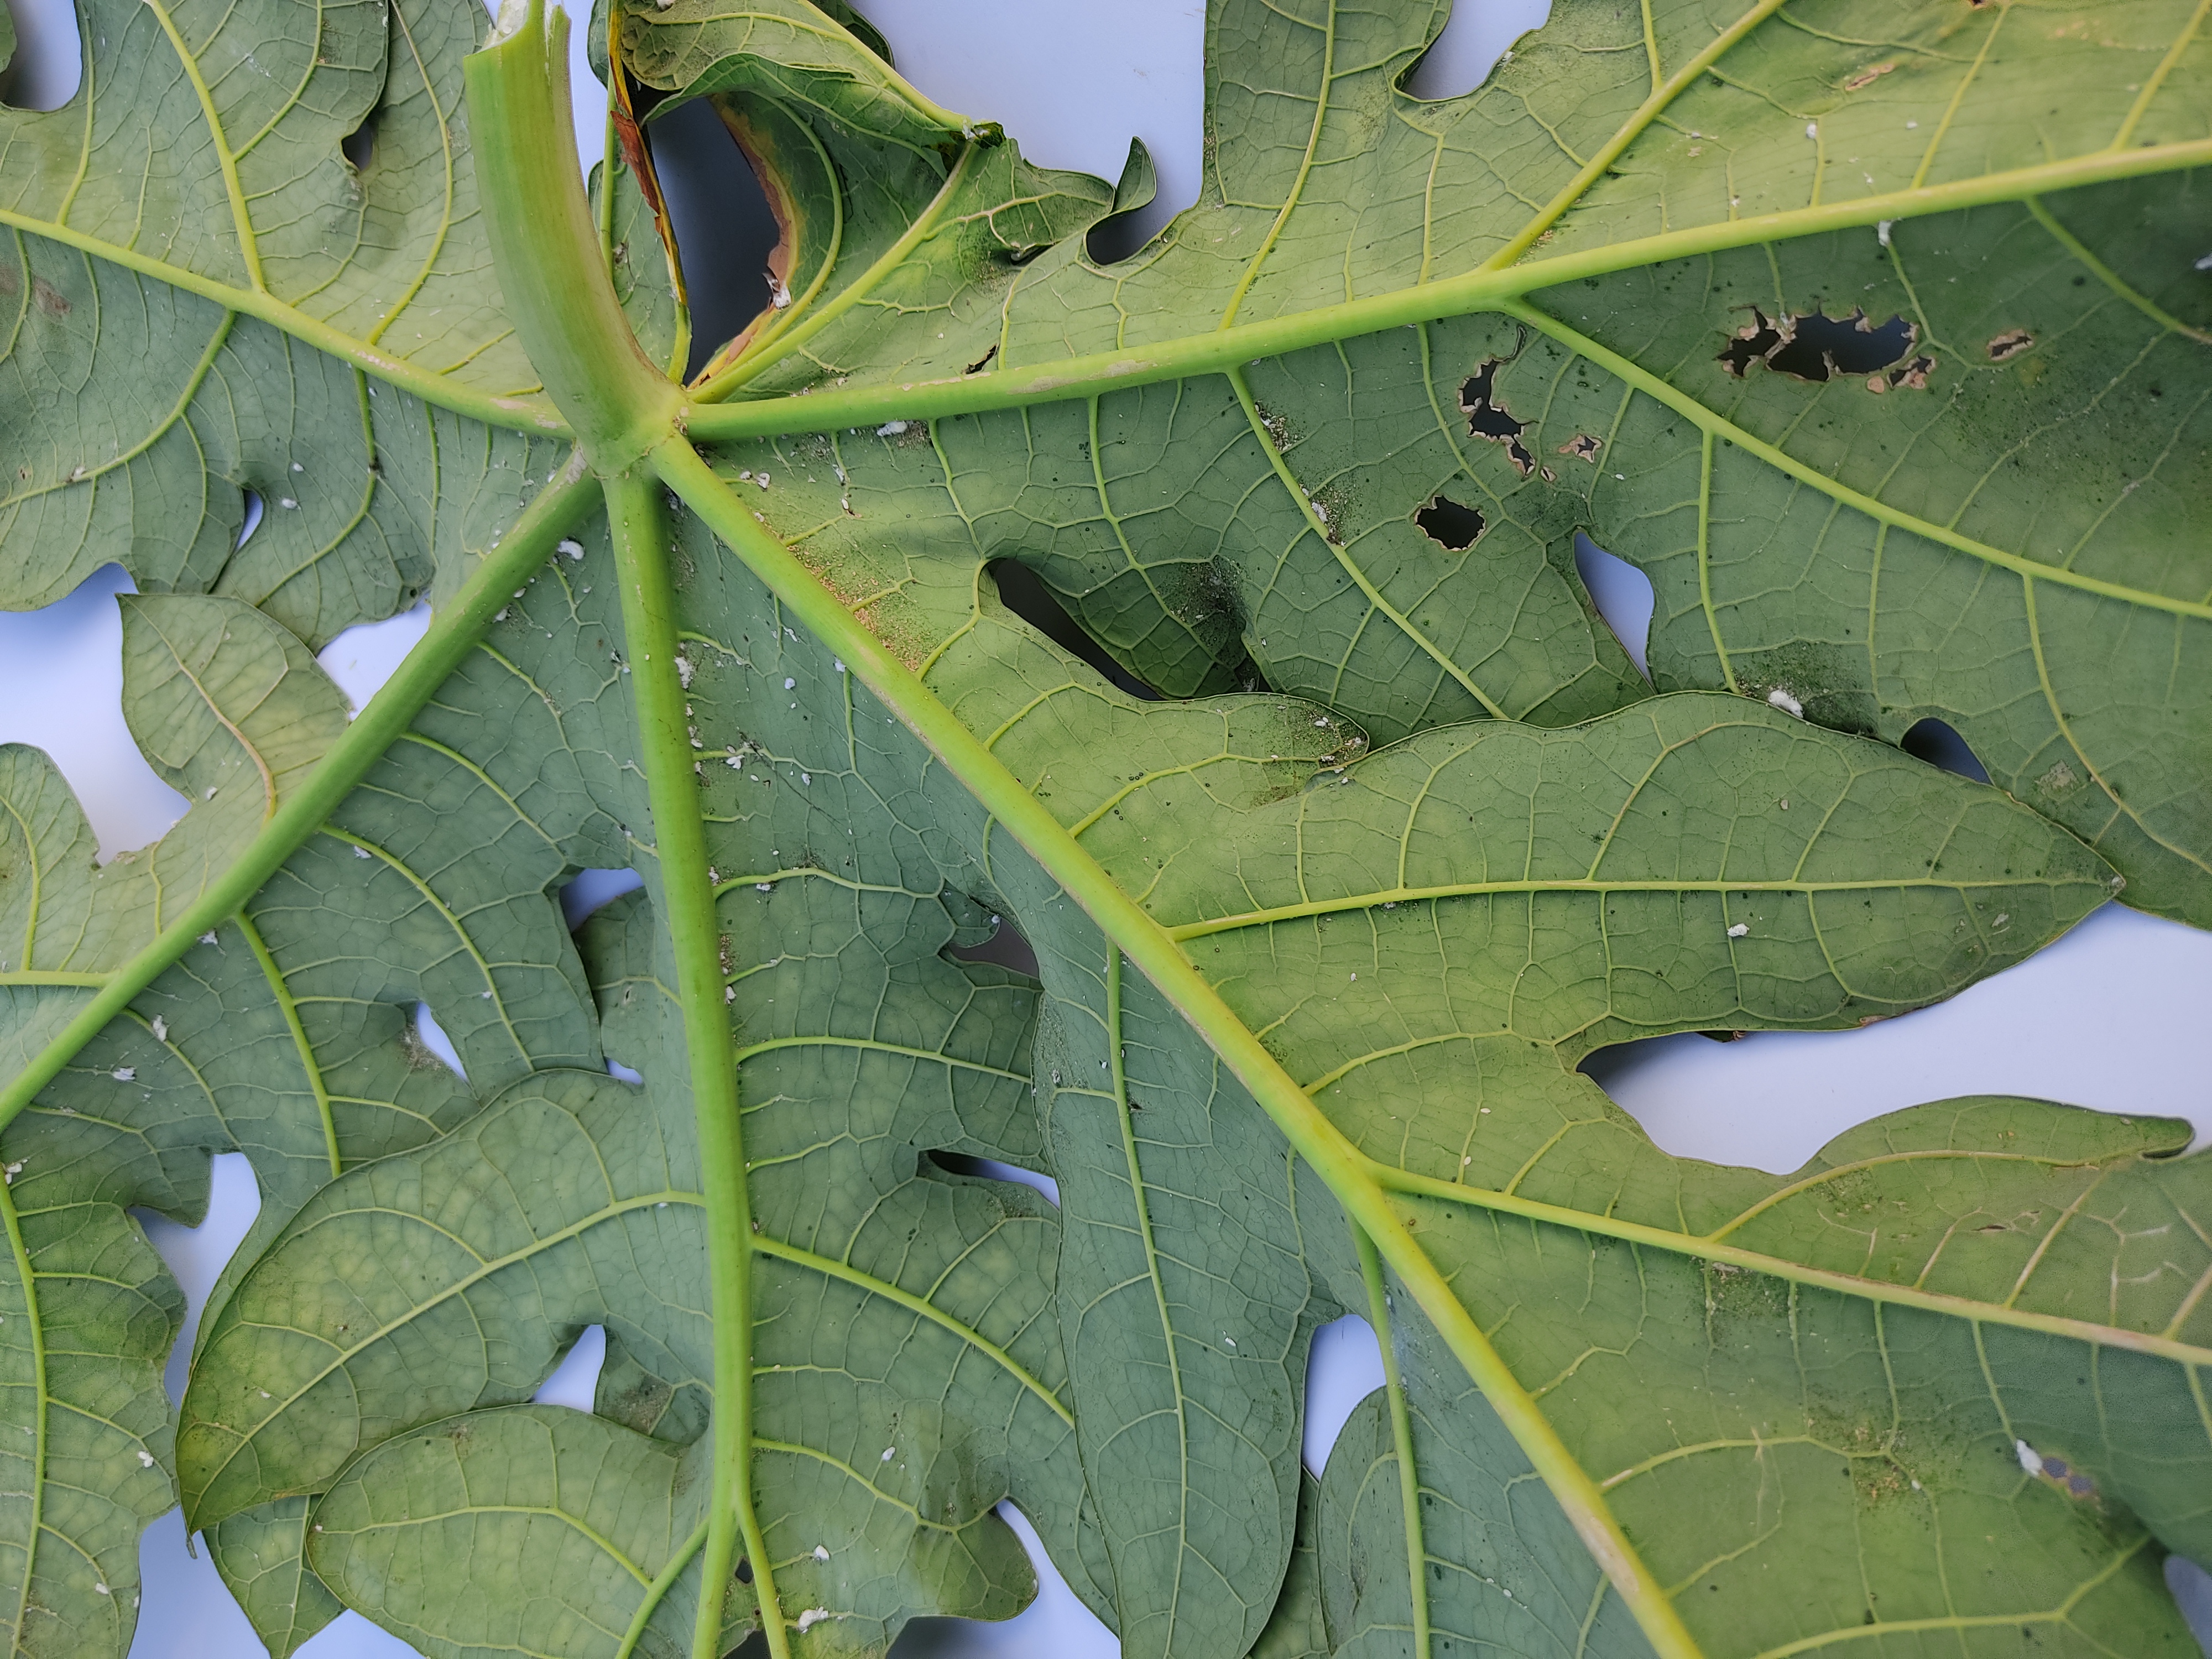
Label: Mealybug